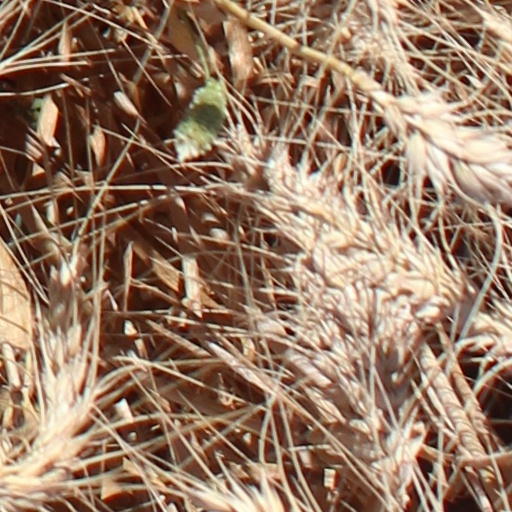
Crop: wheat